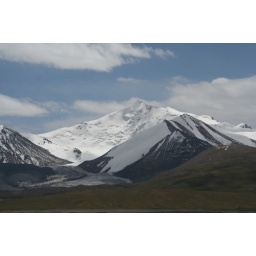
View of the mountains near Issyk kul lake 3